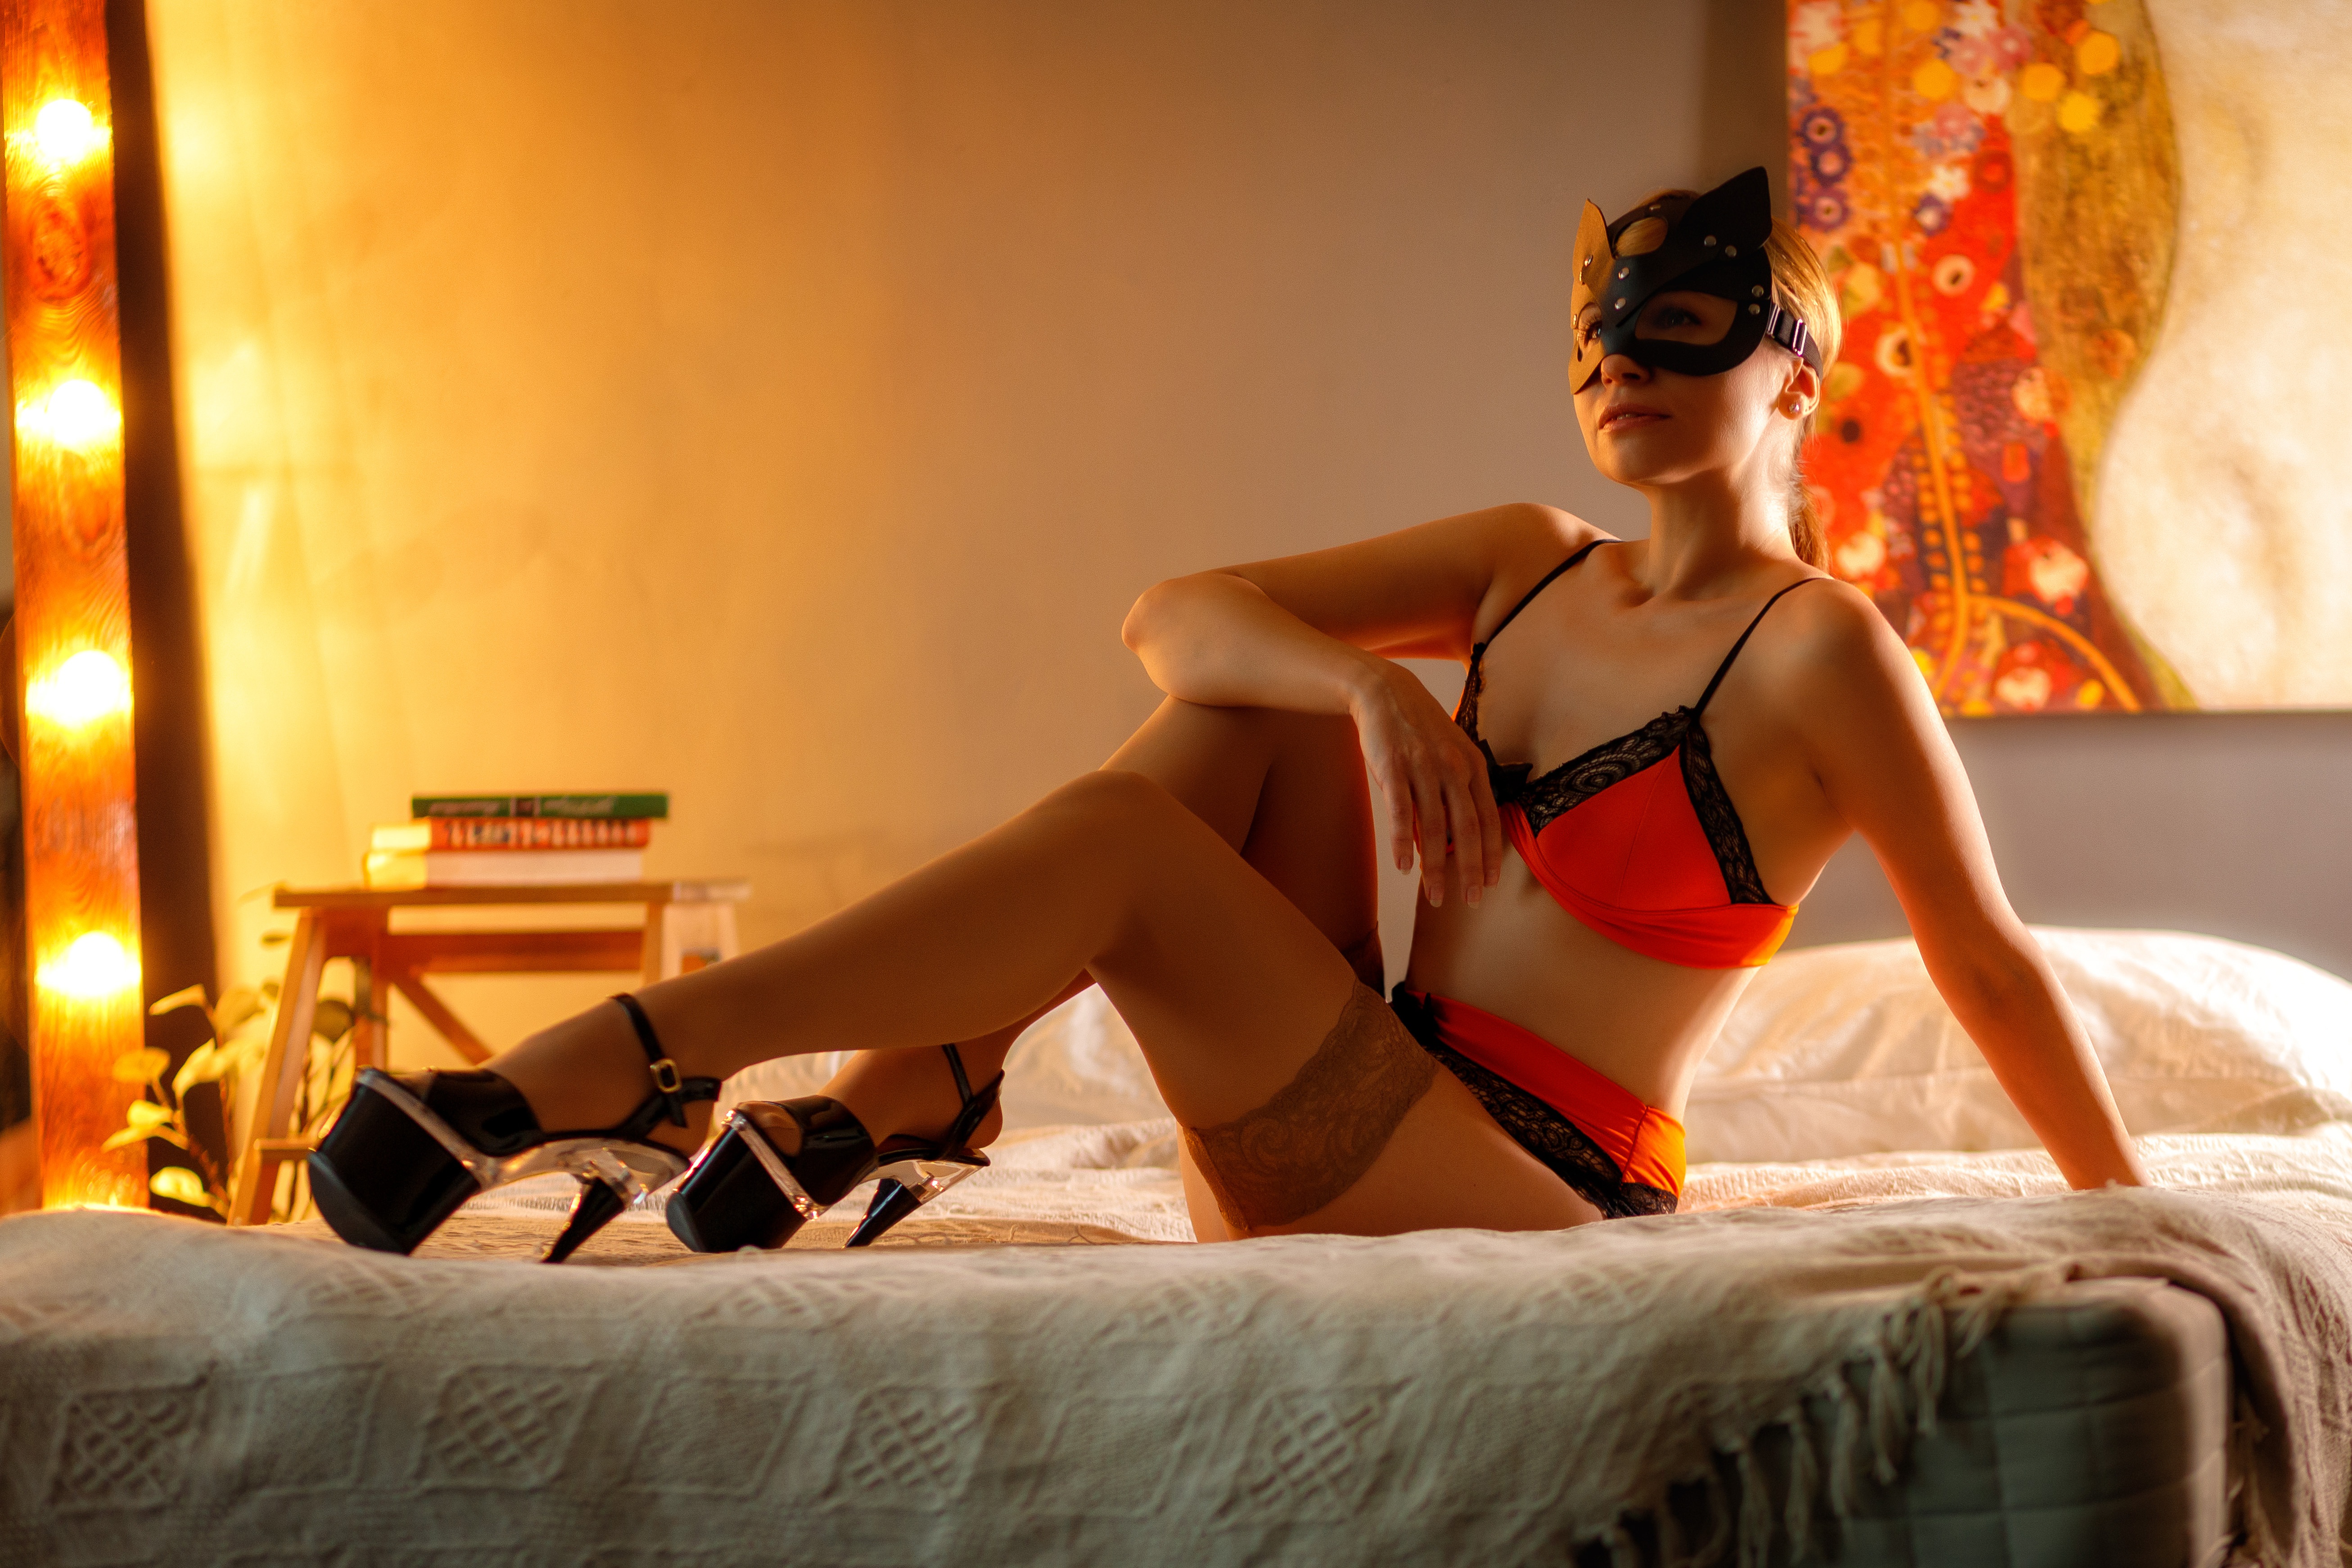
woman, lingerie top, swimsuit top, leg, brassiere, flash photography, comfort, thigh, swimwear, swimsuit bottom, undergarment, waist, lingerie, black hair, underpants, cg artwork, abdomen, beauty, eyewear, long hair, fetish model, human leg, fun, art model, knee, brown hair, art, fashion design, navel, leisure, briefs, room, bikini, lamp, flesh, sitting, headpiece, bedding, photo shoot, animation, agent provocateur